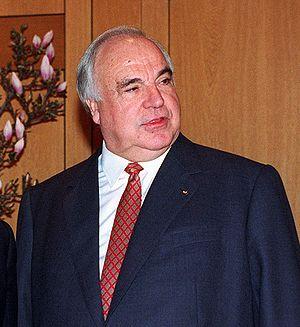
L’affaire des caisses noires du CDU ou affaire des frais de campagne désigne la révélation, fin 1999, des pratiques de financement illégales de la CDU au cours des années 1990, sous le mandat du chancelier Helmut Kohl. Le scandale a éclaboussé plusieurs personnalités politiques : Wolfgang Schäuble, Roland Koch, Manfred Kanther, ainsi qu'un certain nombre d'entreprises, notamment le groupe italien Ferrero et le groupe sidérurgique Thyssen. Le renouvellement des institutions qui s'est ensuivi a permis un rajeunissement du comité central de la CDU, avec l'arrivée d’Angela Merkel et son équipe.
Ludwigshafen ou Ludwigshafen-sur-le-Rhin, est une ville allemande et un arrondissement, située près du Rhin, dans le Land de Rhénanie-Palatinat.